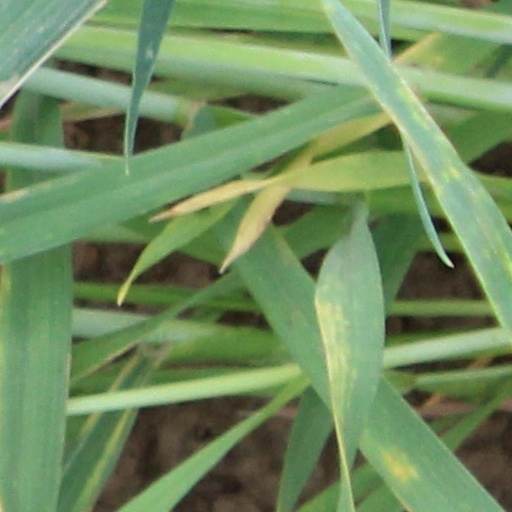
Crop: wheat